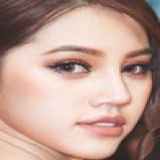
hoa hậu Jolie Nguyễn